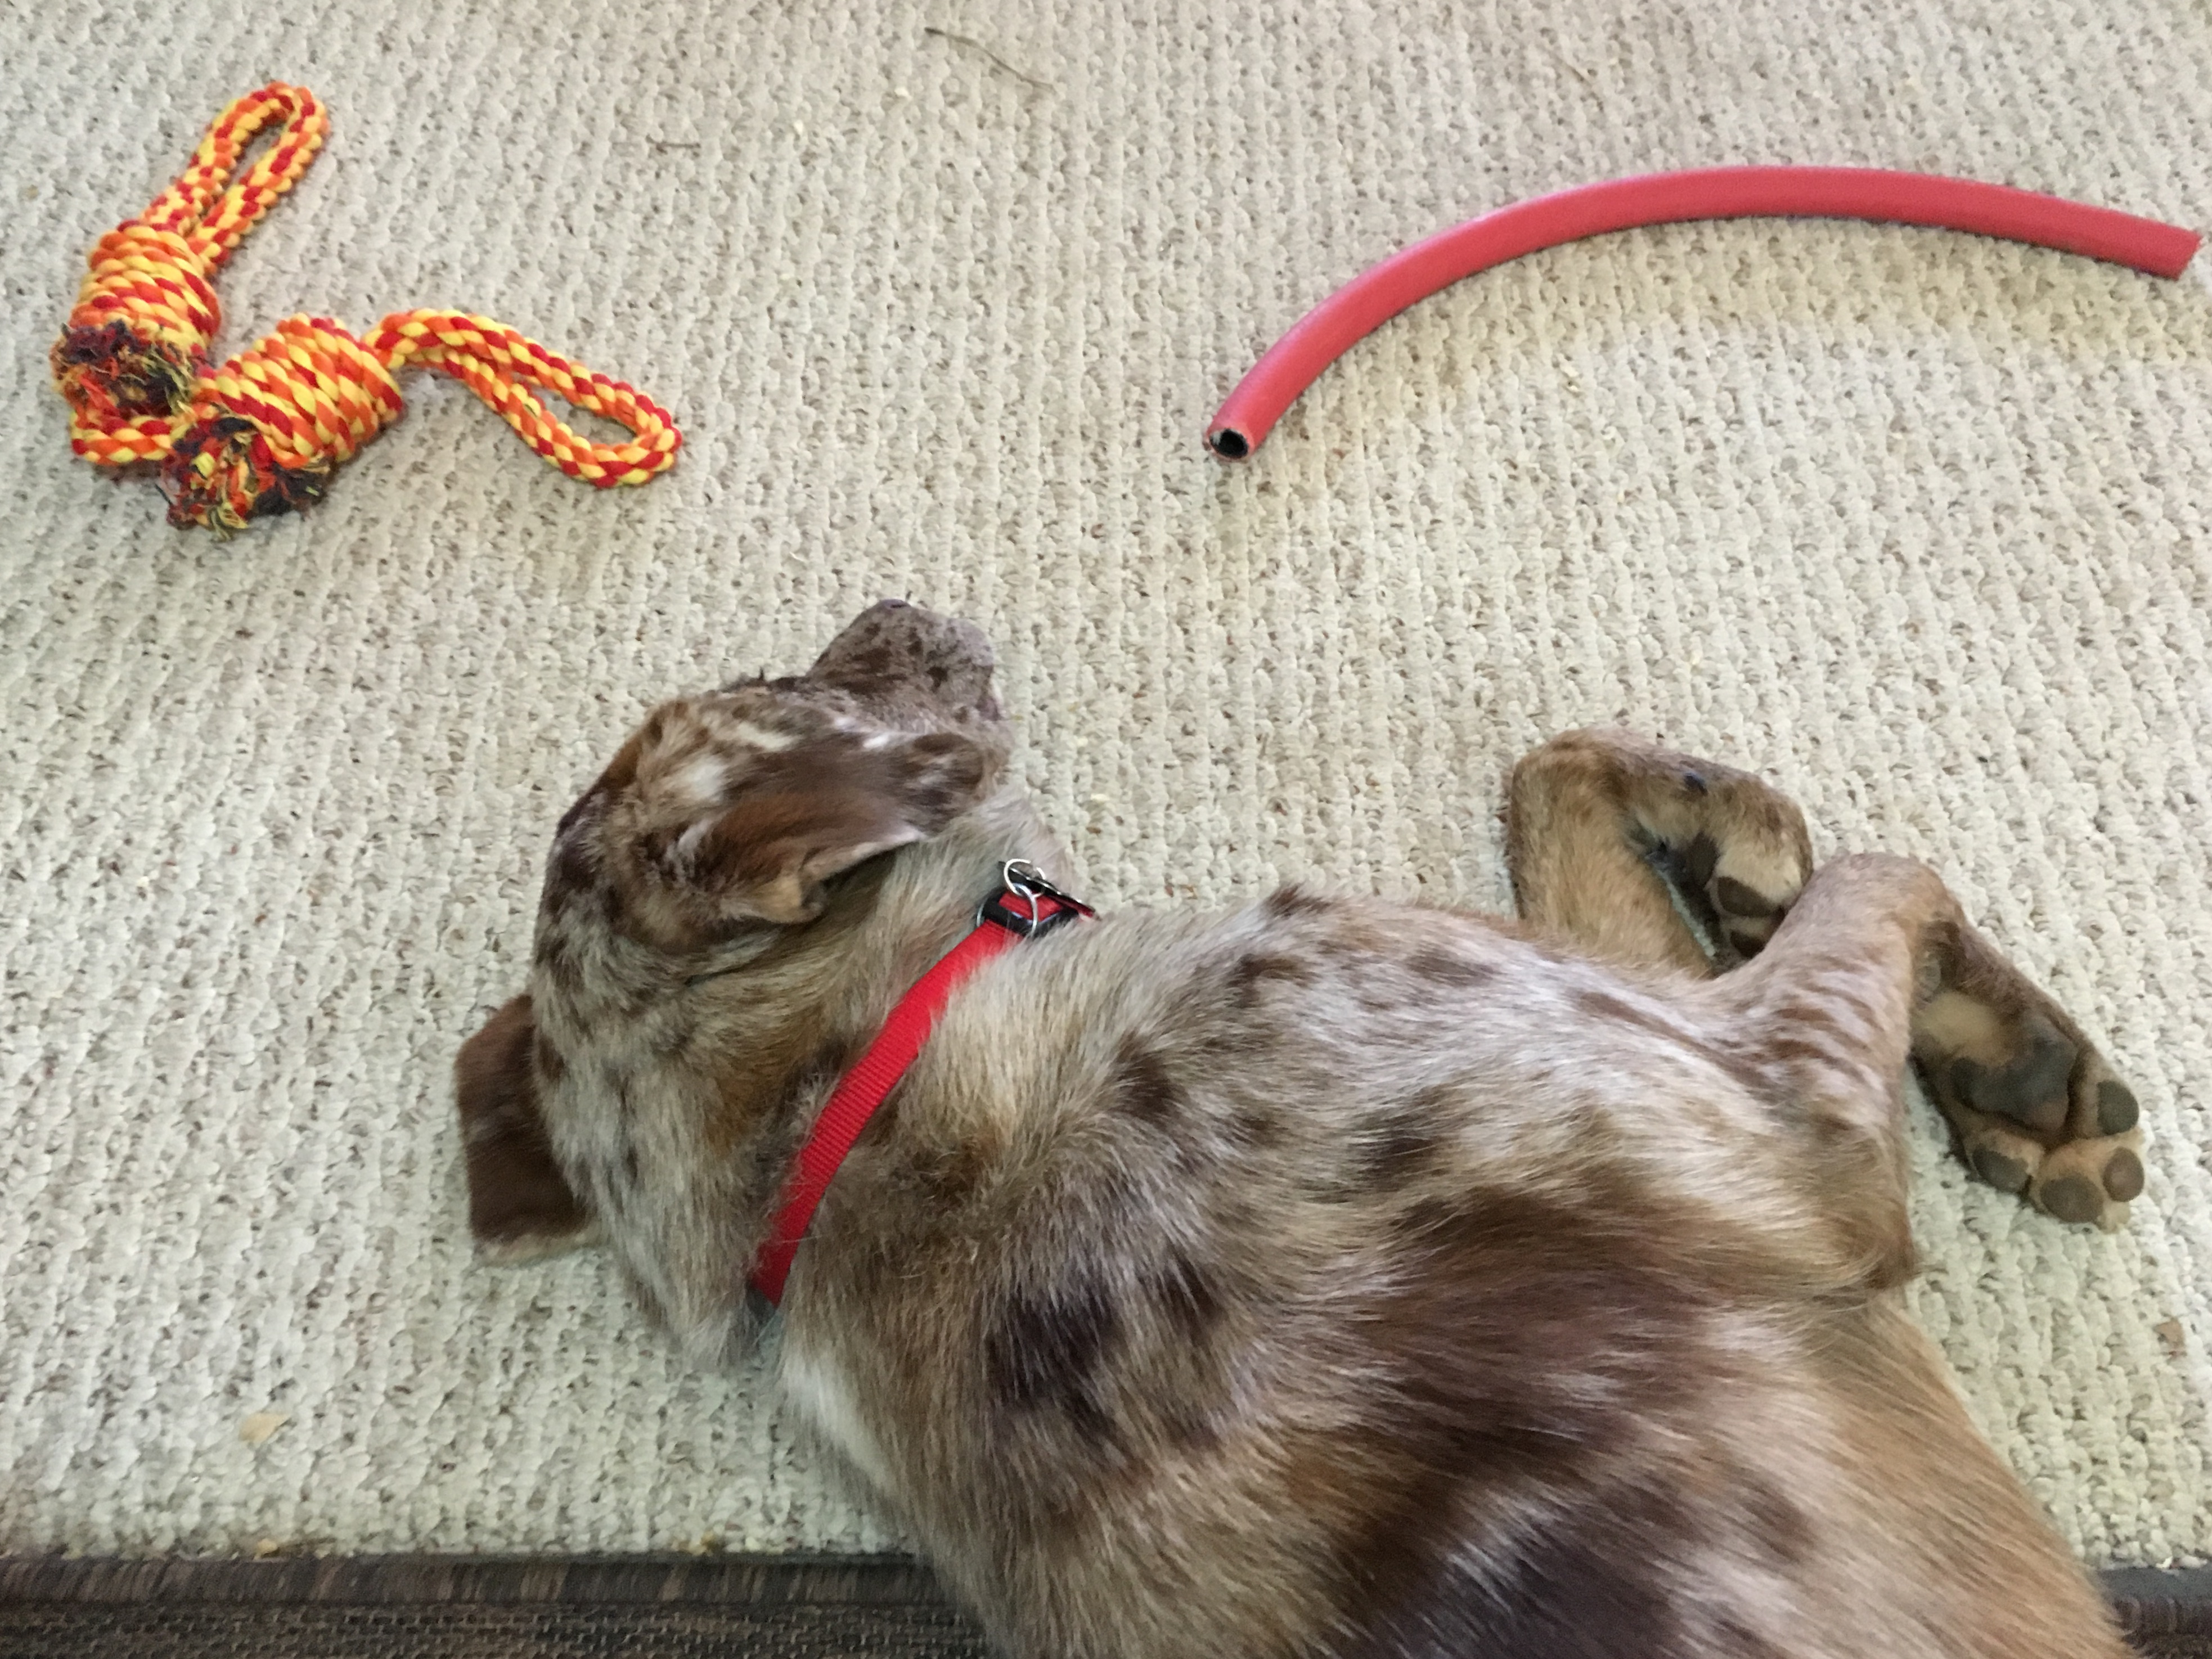
dog, mammal, ear, felix, dog like mammal